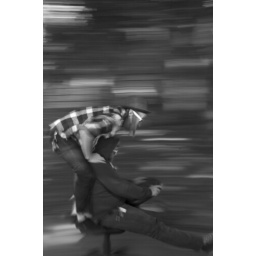
stevie and carl in a moving office chair  outside.